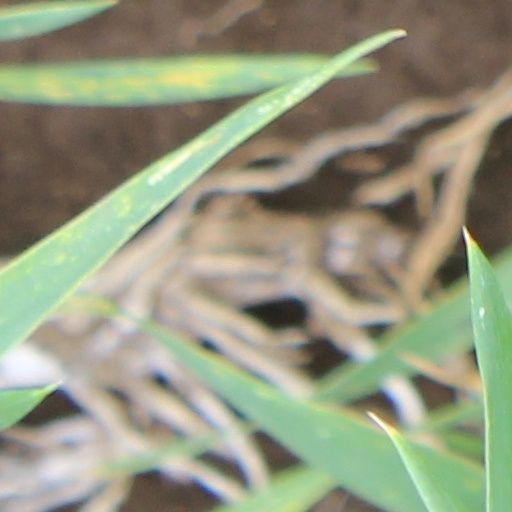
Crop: wheat